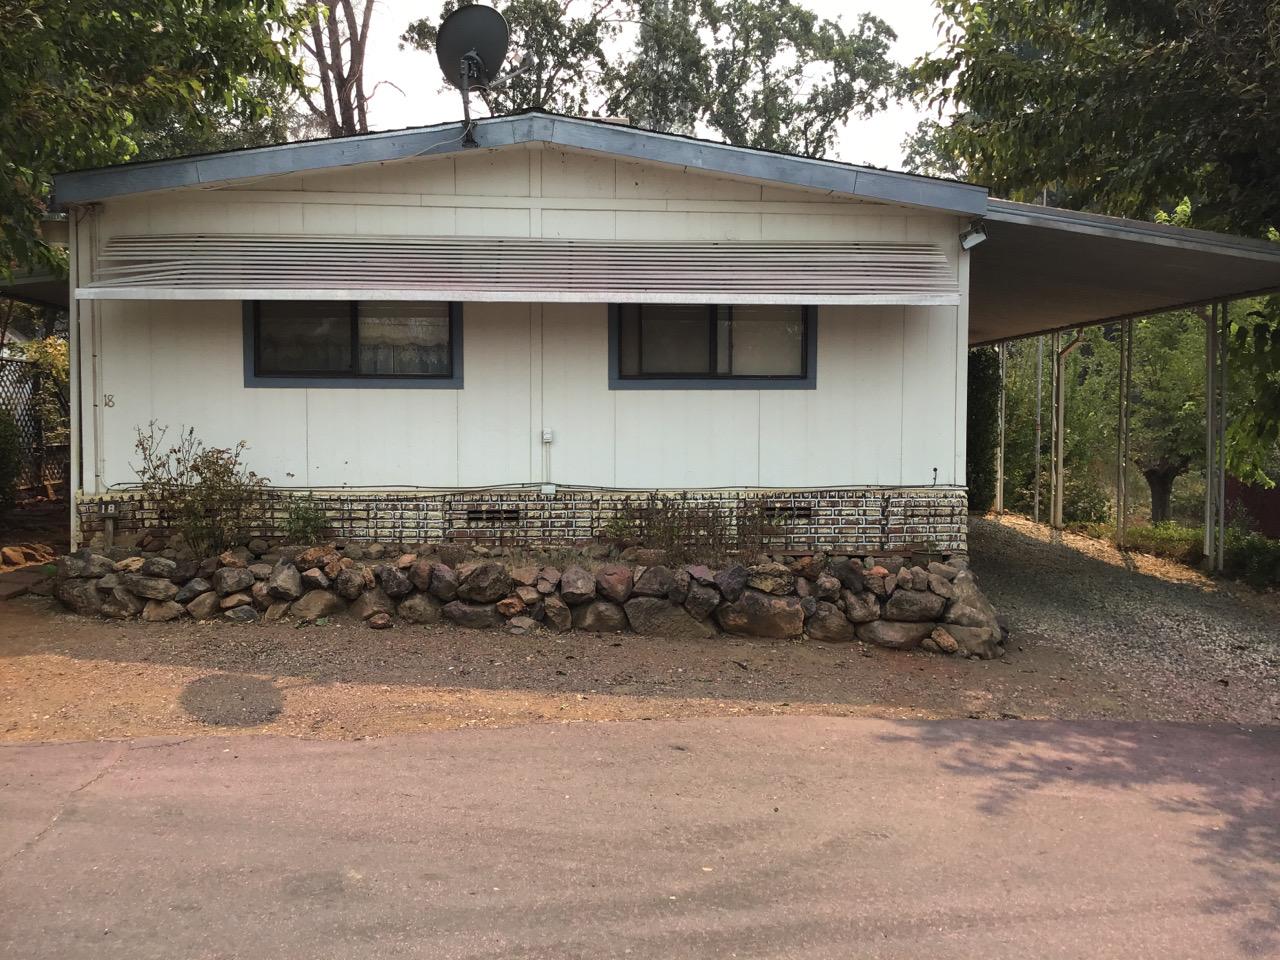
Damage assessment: no_damage